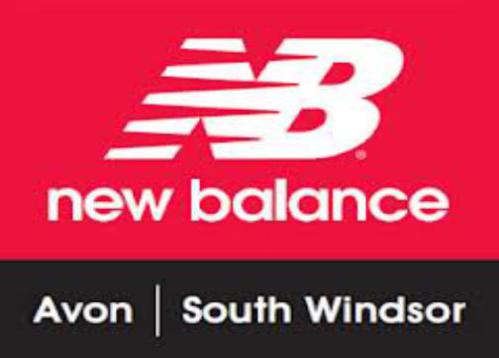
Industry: Clothes